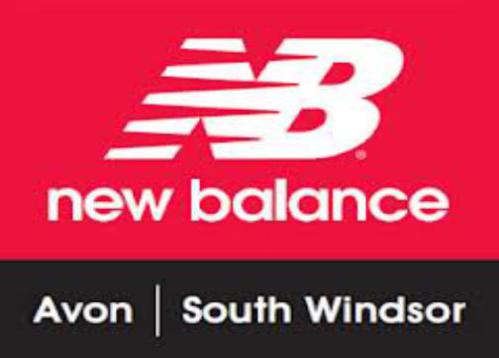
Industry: Clothes